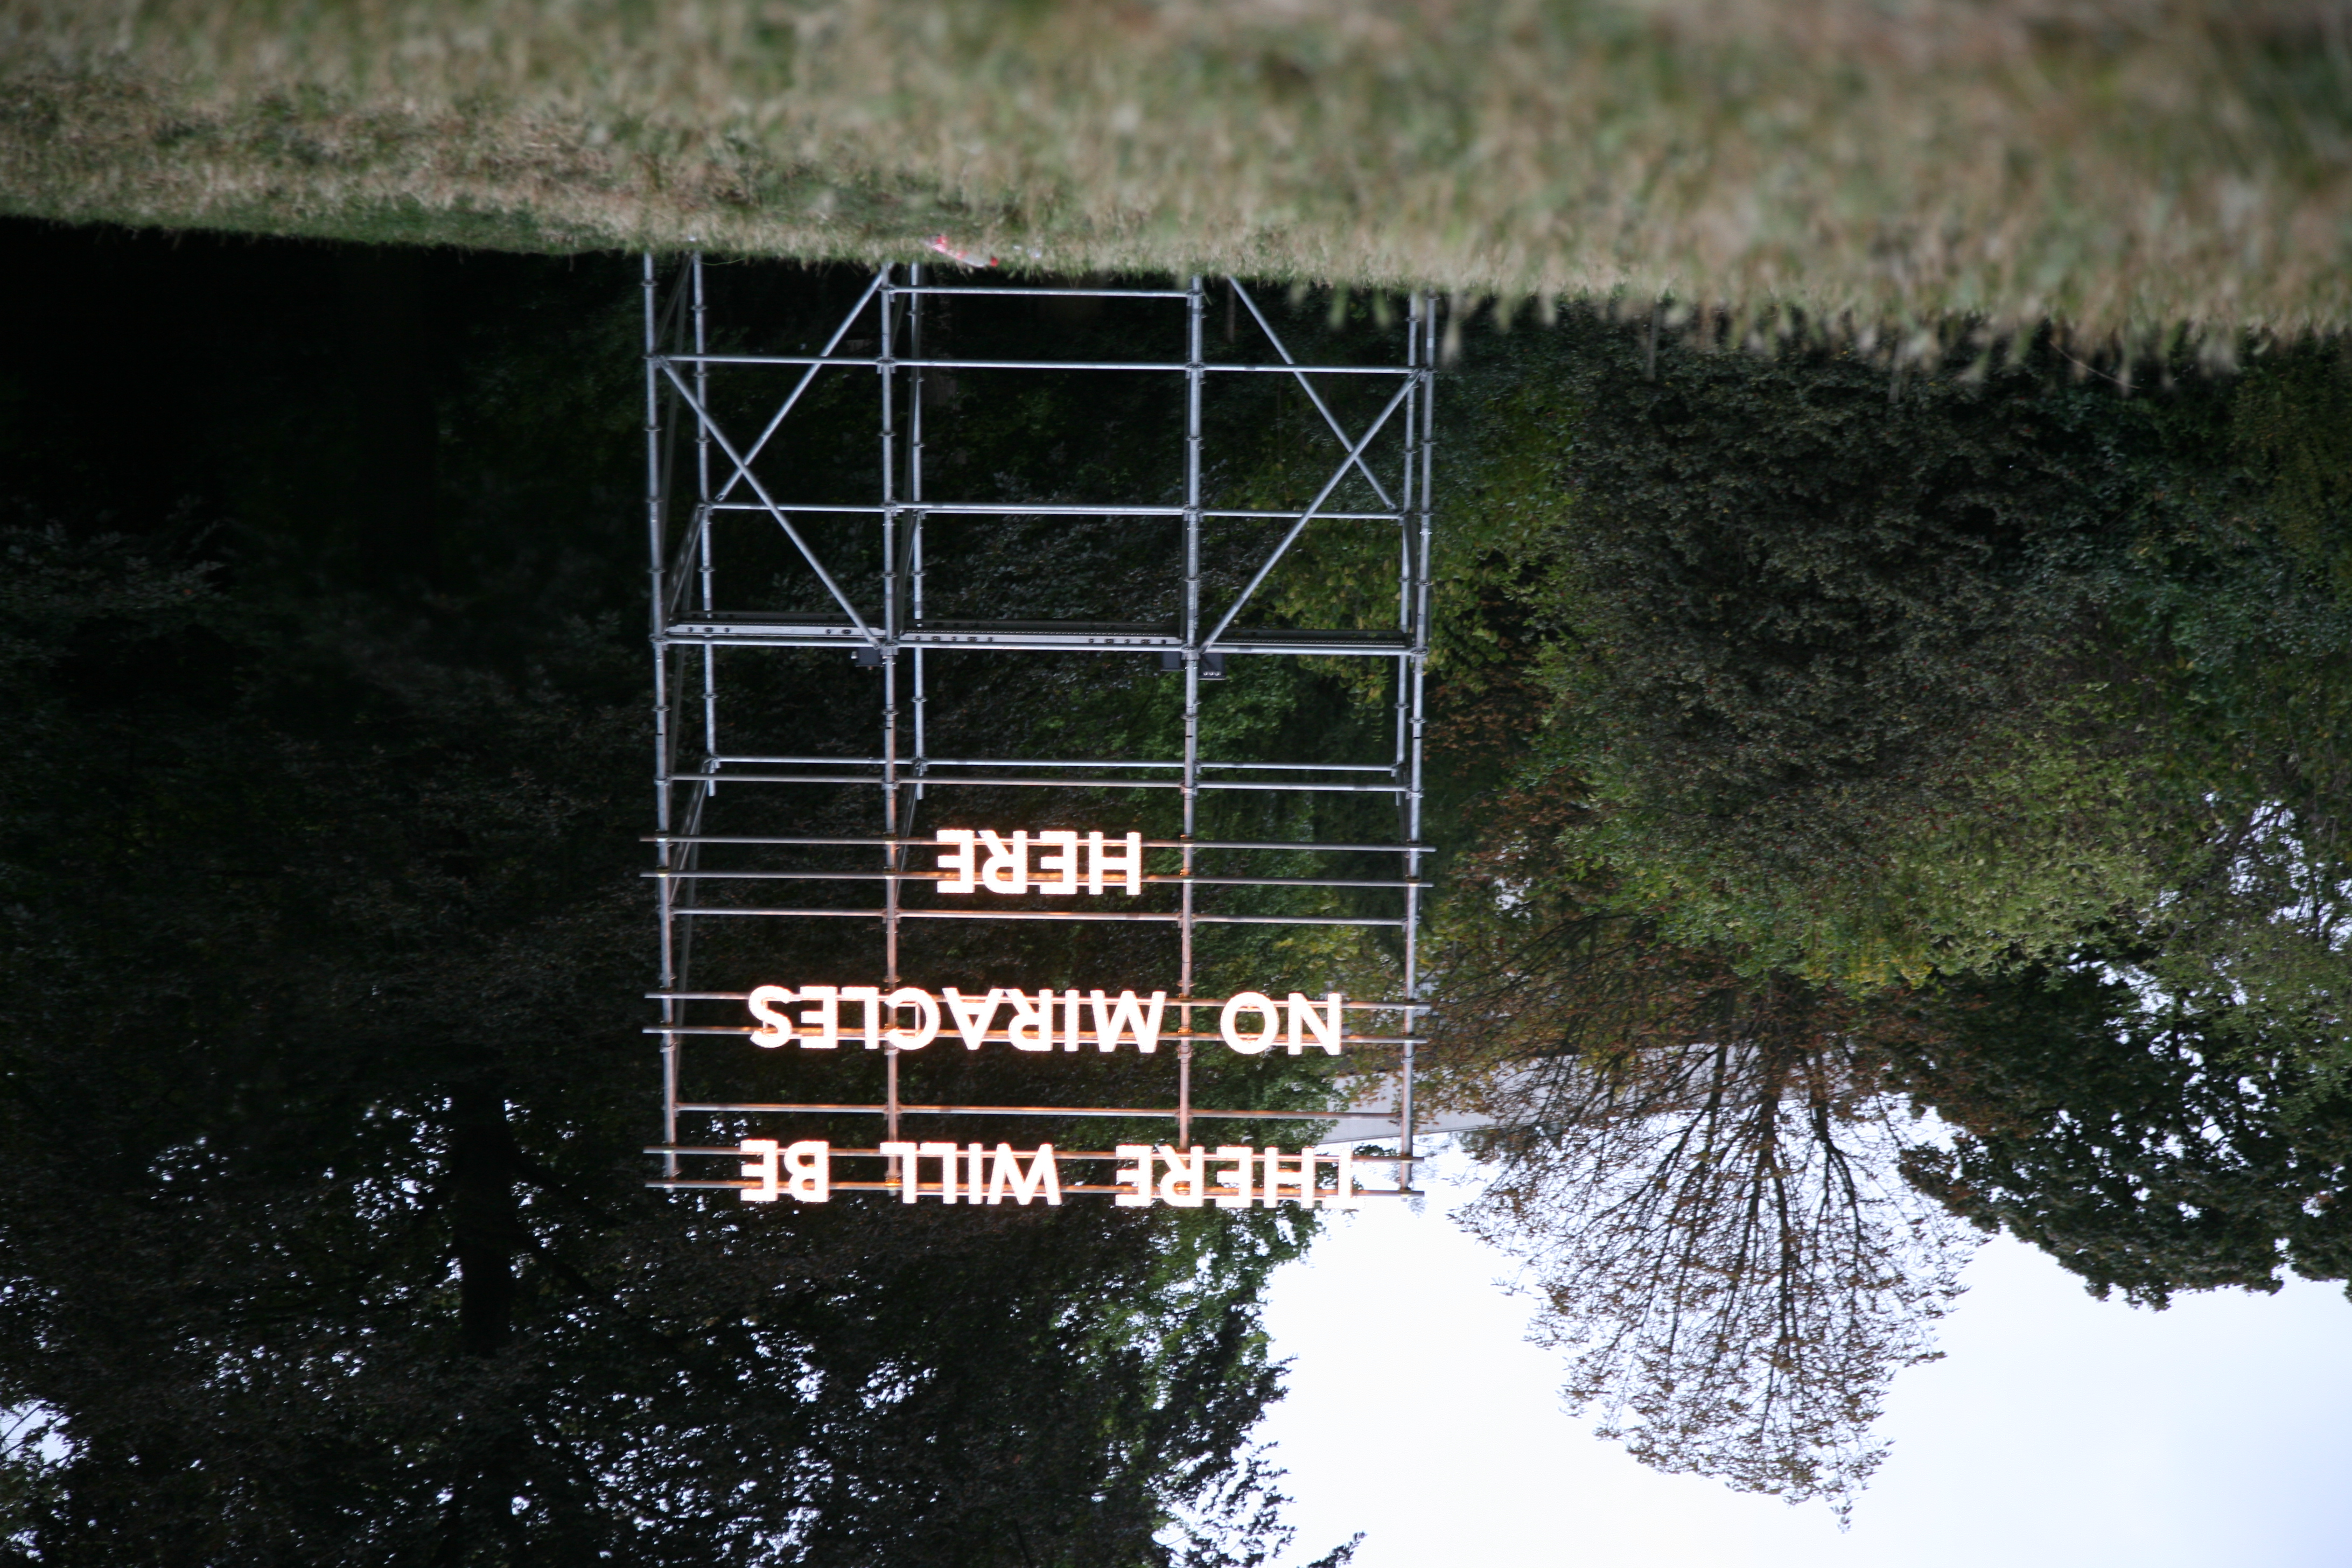
tree, water, house, sunlight, paris, france, reflection, park, garden, art, parc, kunst, installation, parque, parco, miracle, parigi, nuitblanche, parijs, whitenight, pary, butteschaumont, nathancoley